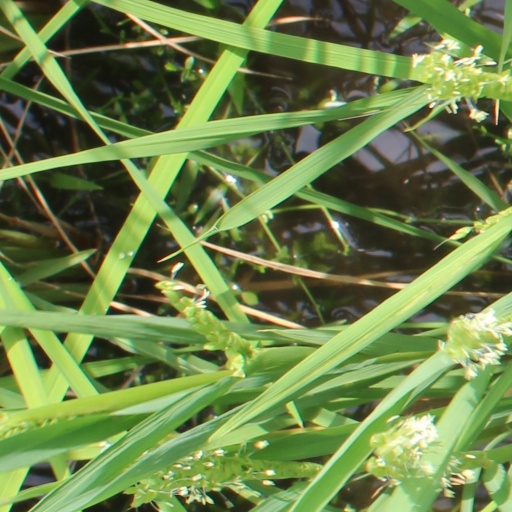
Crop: rice